Vikash Jaiswal

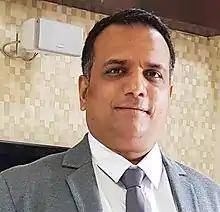

Vikash Jaiswal is an Indian entrepreneur. is the founder of Gametion Technologies Pvt. Ltd. and creator of Ludo King, a popular gaming app developed by Gametion for Android and iOS.